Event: Nepal Earthquake
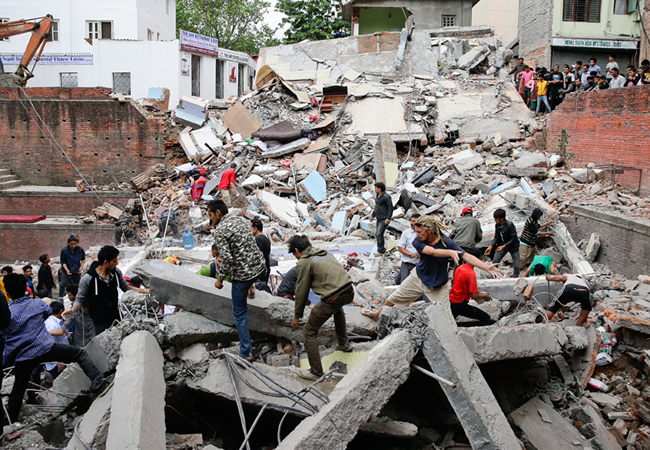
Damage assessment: damage